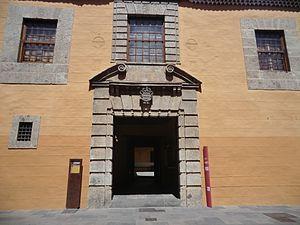
Rue San Agustín, San Cristóbal de La Laguna, Tenerife, Espagne. Maison d'influence italienne antérieure à 1566, ayant appartenu à Gaspar Justiniano, écrivain public, et classée monument en 2008. Musée d'histoire et d'anthropologie de Tenerife, Espagne. This is a photo of a monument indexed in the Spanish heritage register of Bienes de Interés Cultural under the reference RI-51-0007421.
Un fantôme est une apparition, une vision ou une illusion, interprétée comme une manifestation surnaturelle d'une personne décédée.